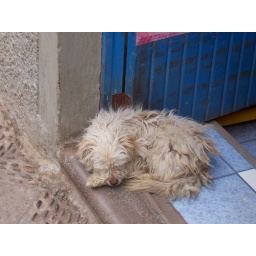
There were dogs sleeping everywhere in Peru. They were friendly dogs. But I saw nary a cat.